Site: brandenburg
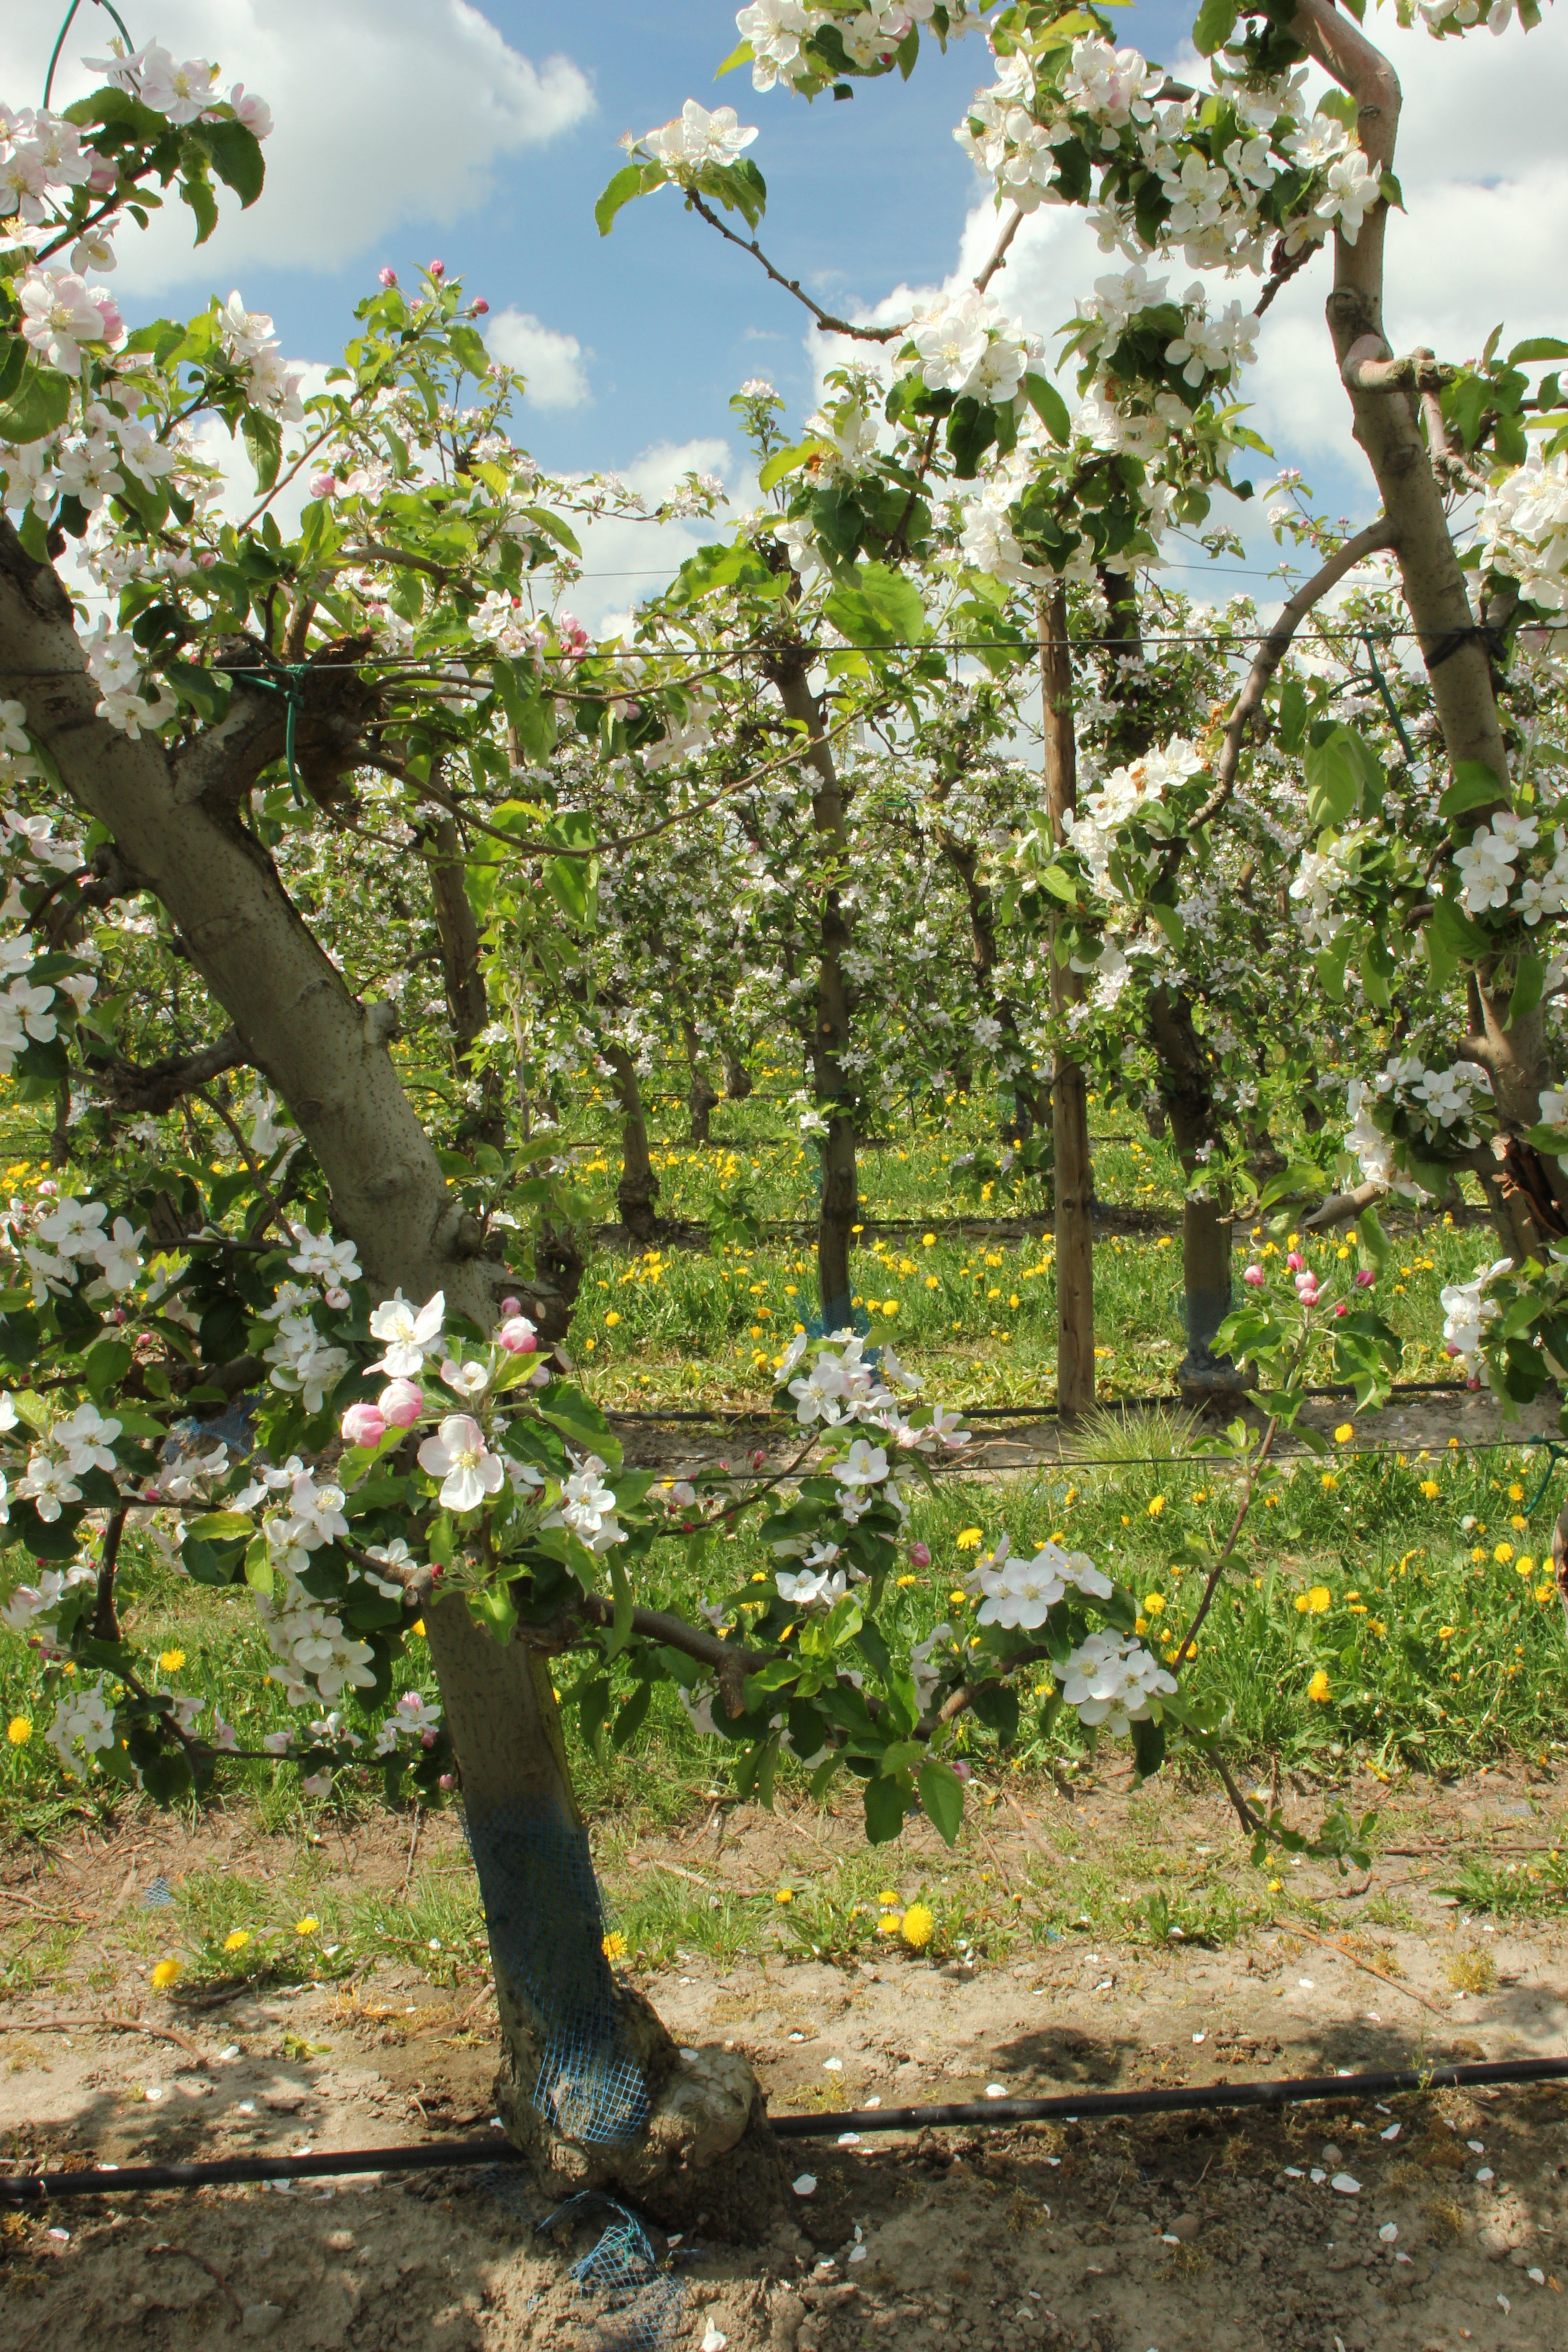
Growth stage (BBCH 65): Flowering